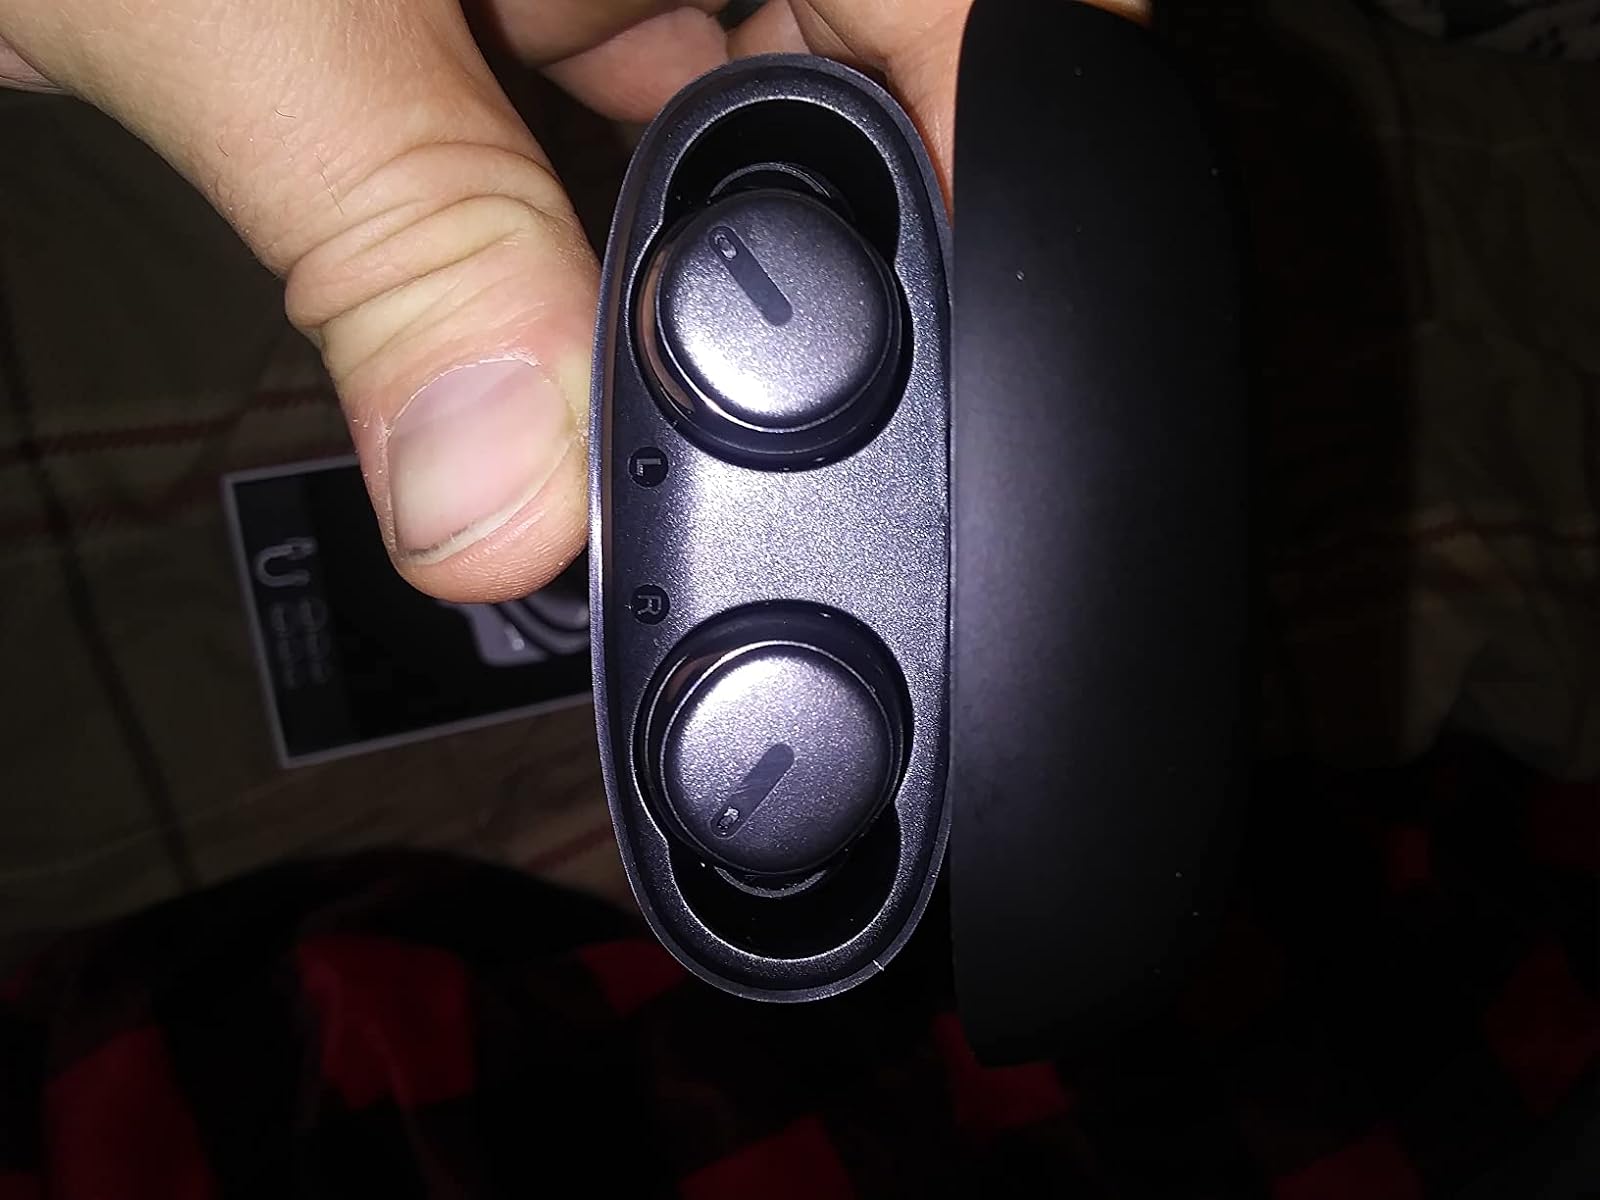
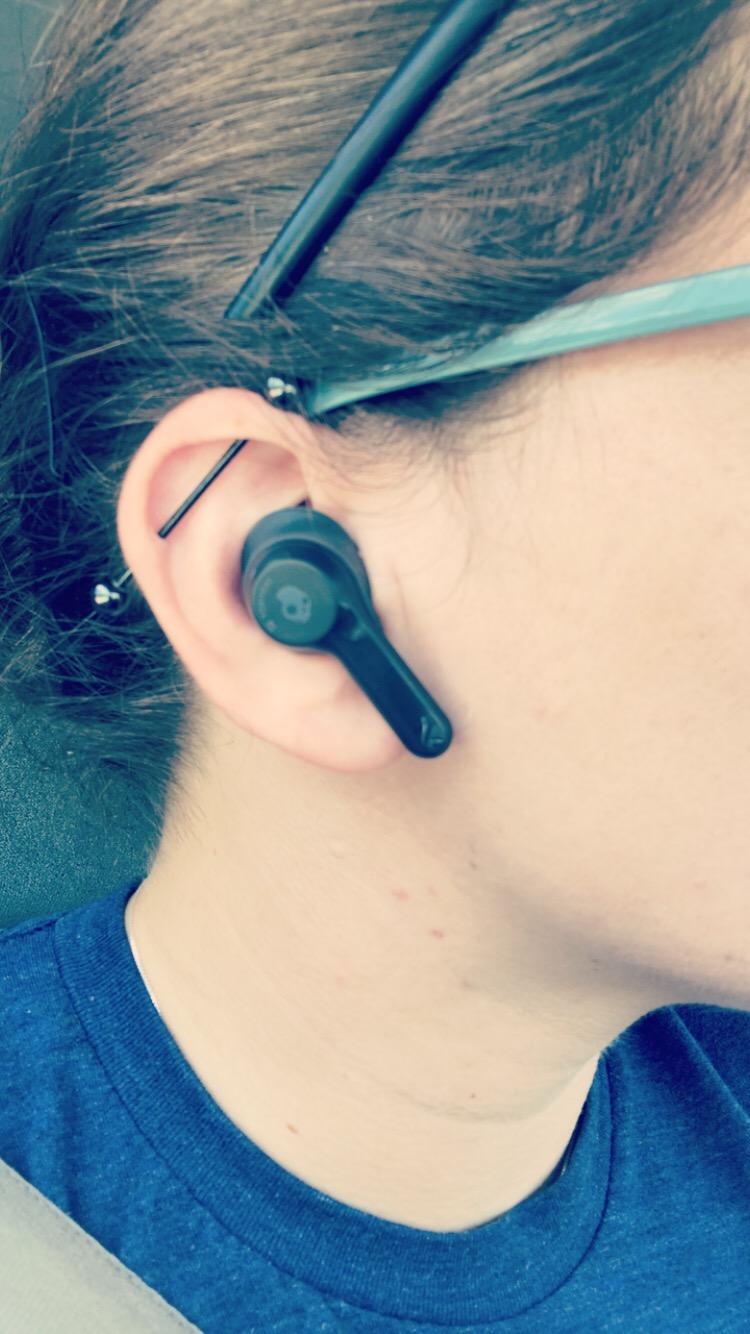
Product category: earbuds
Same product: no